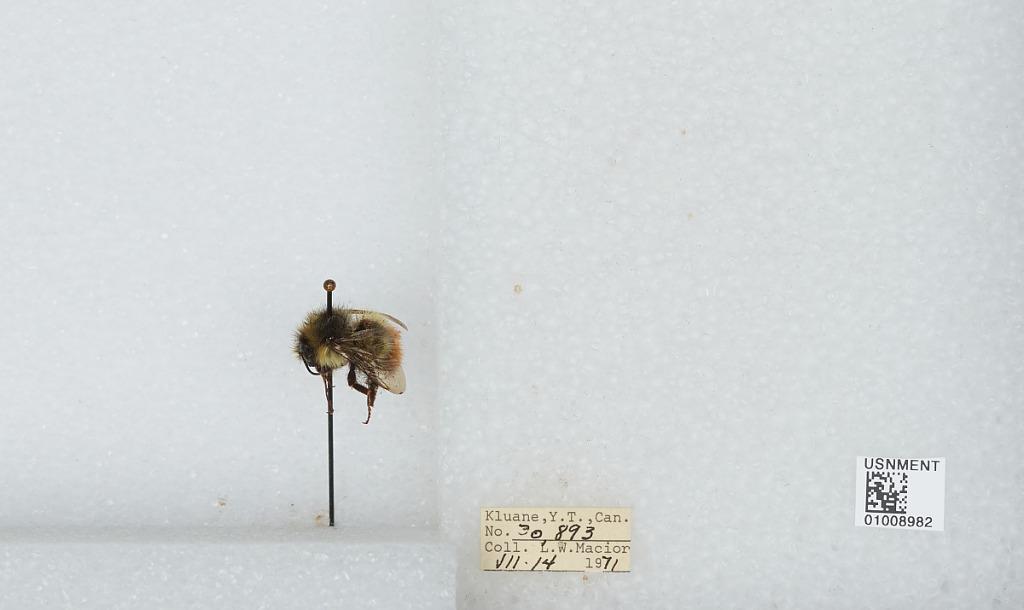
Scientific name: Bombus (Pyrobombus) flavifrons Cresson
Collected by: L. Macior
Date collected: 1971-7-14
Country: Canada
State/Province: Yukon Territory
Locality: Kluane
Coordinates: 60.75, -139.5